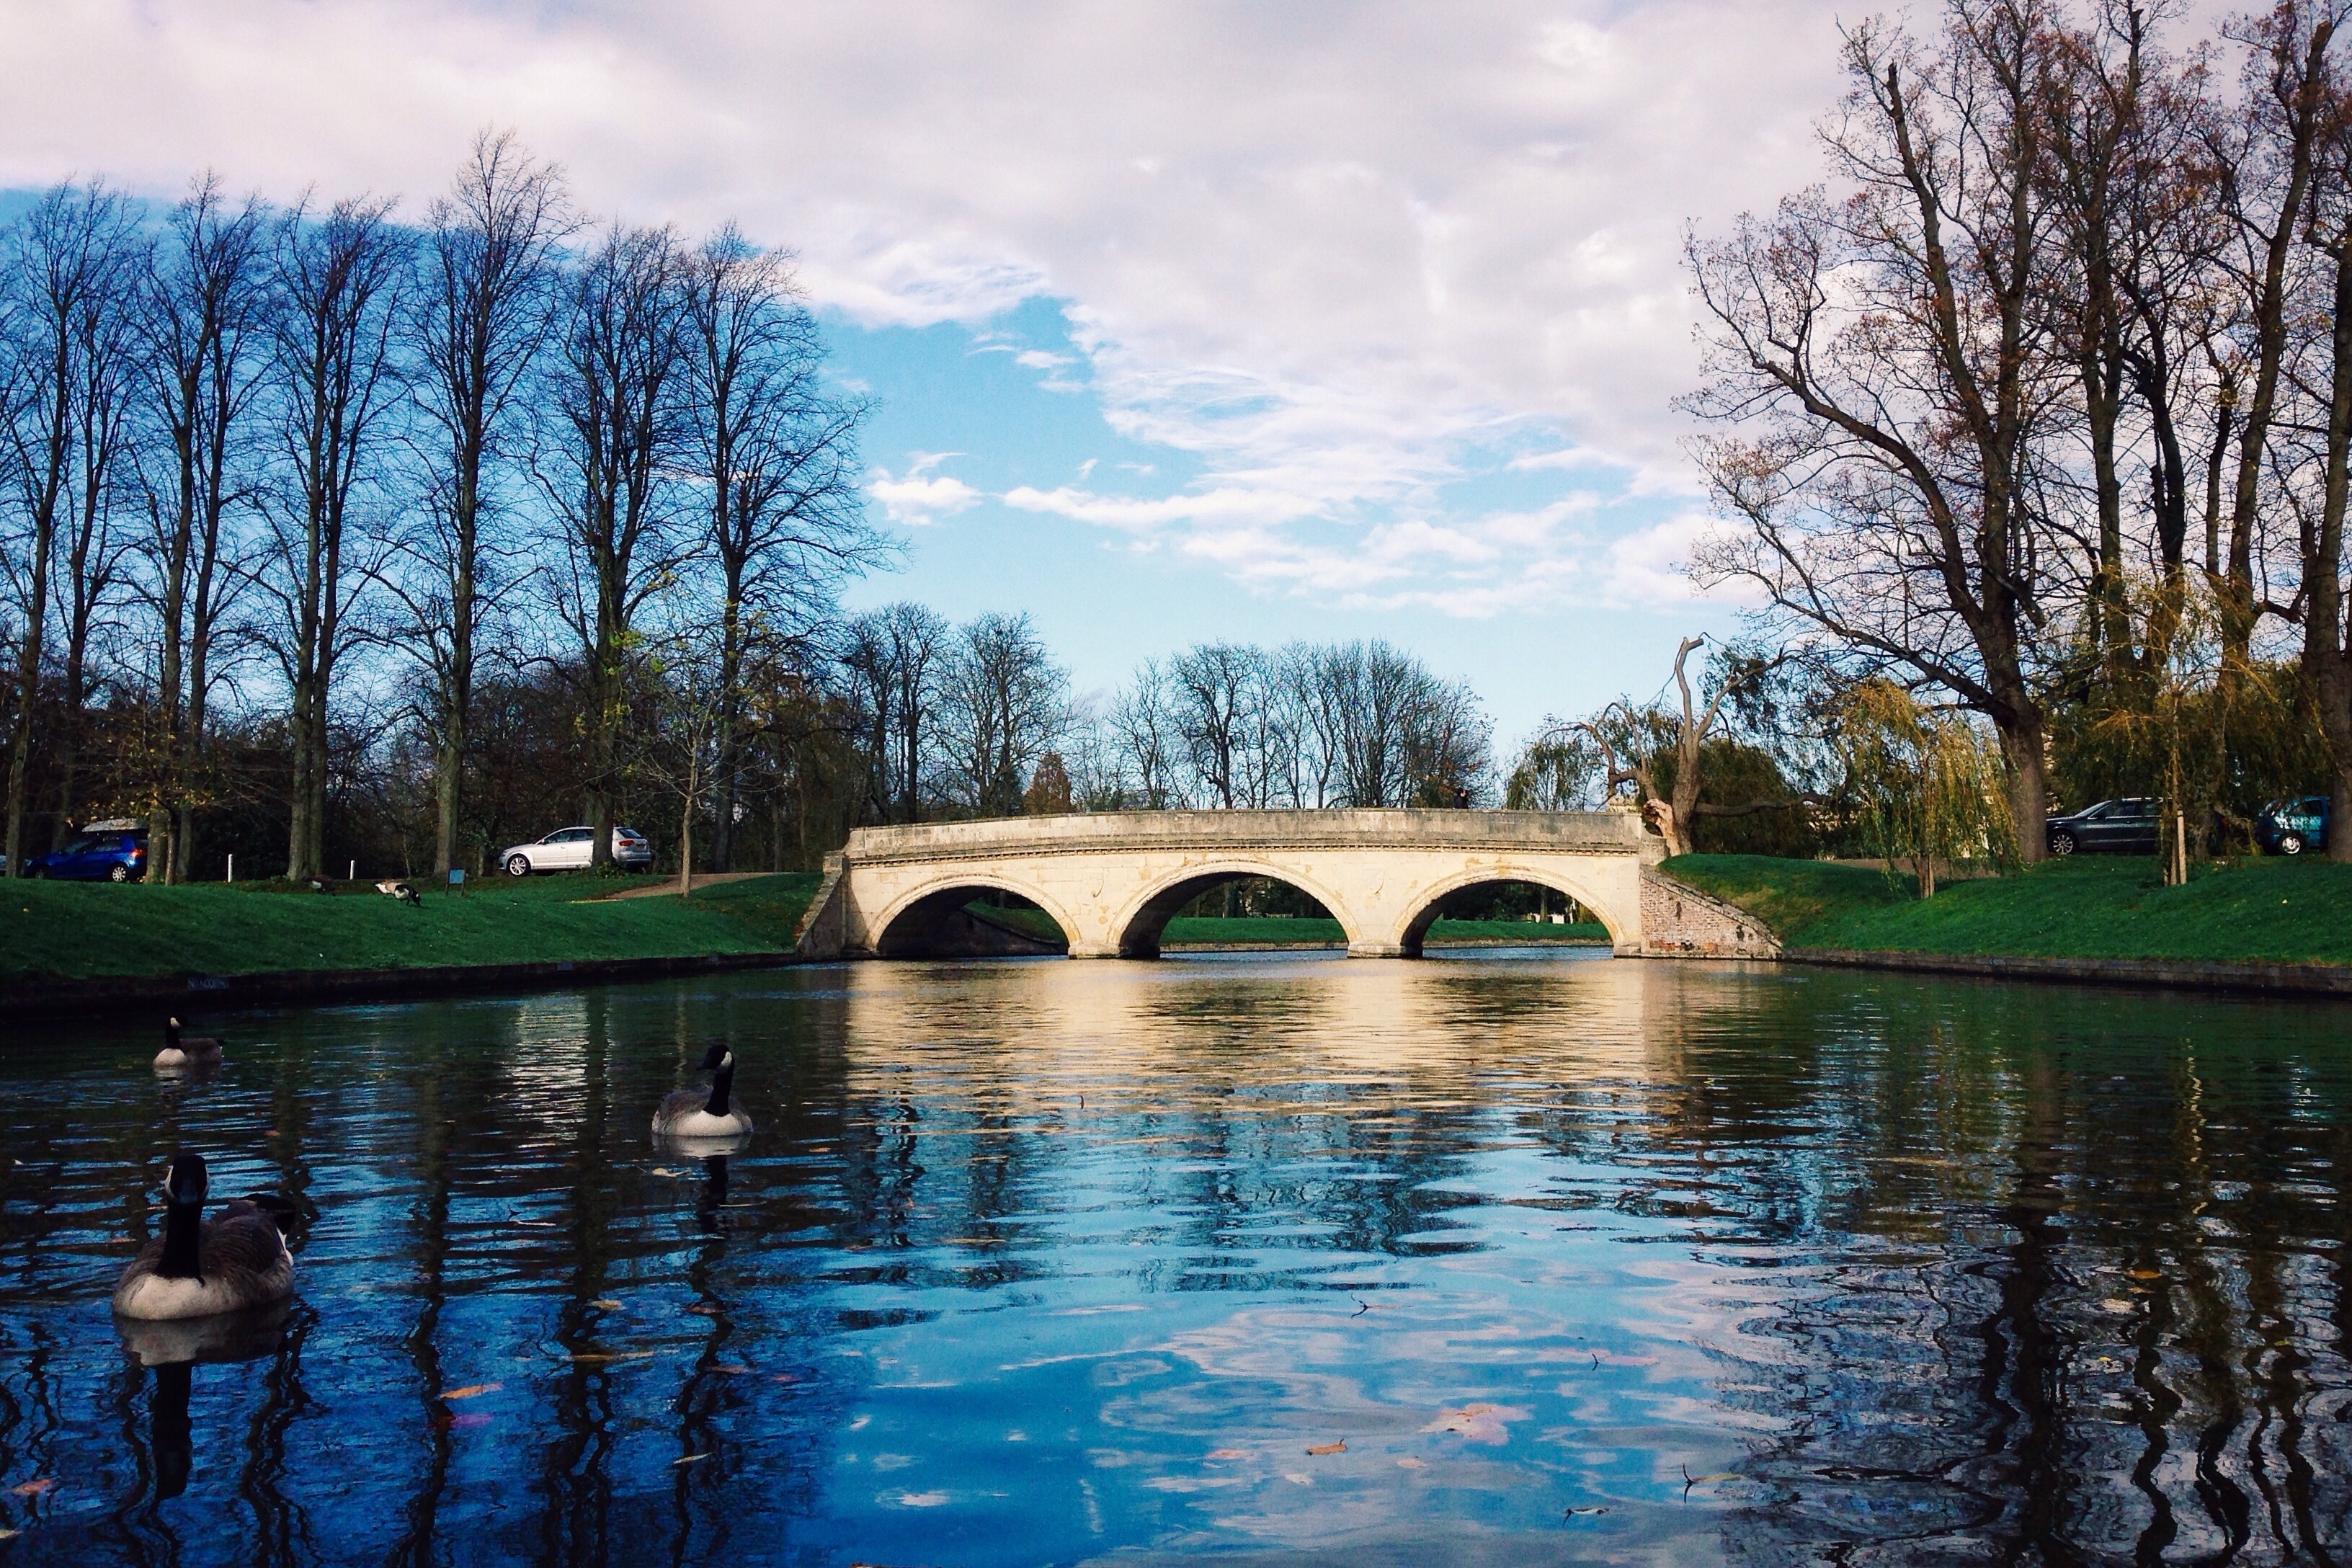
tree, water, lake, river, pond, evening, reflection, swimming pool, park, reservoir, waterway, estate, reflecting pool